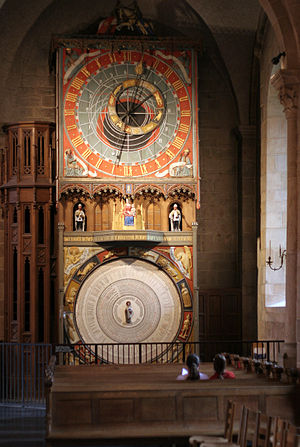
Lund Domkirke
Det astronomiske ur, Horologium Mirabile Lundense, som kom til i 1425, kan ses i Lund Domkirke.
Lund Domkirke er Nordens største metropolitankirke. Grundlagt omkring 1100 og muliggjort ved generøse donationer fra Knud den Hellige.